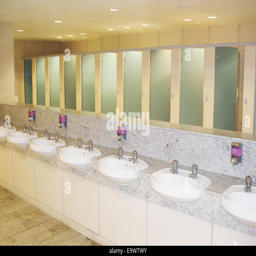
a row of sinks in a public restroom